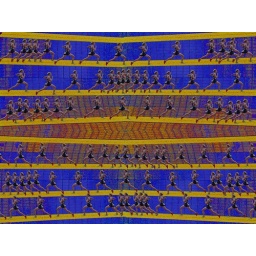
Multiple layers of image of runner backed by glass high rise tower